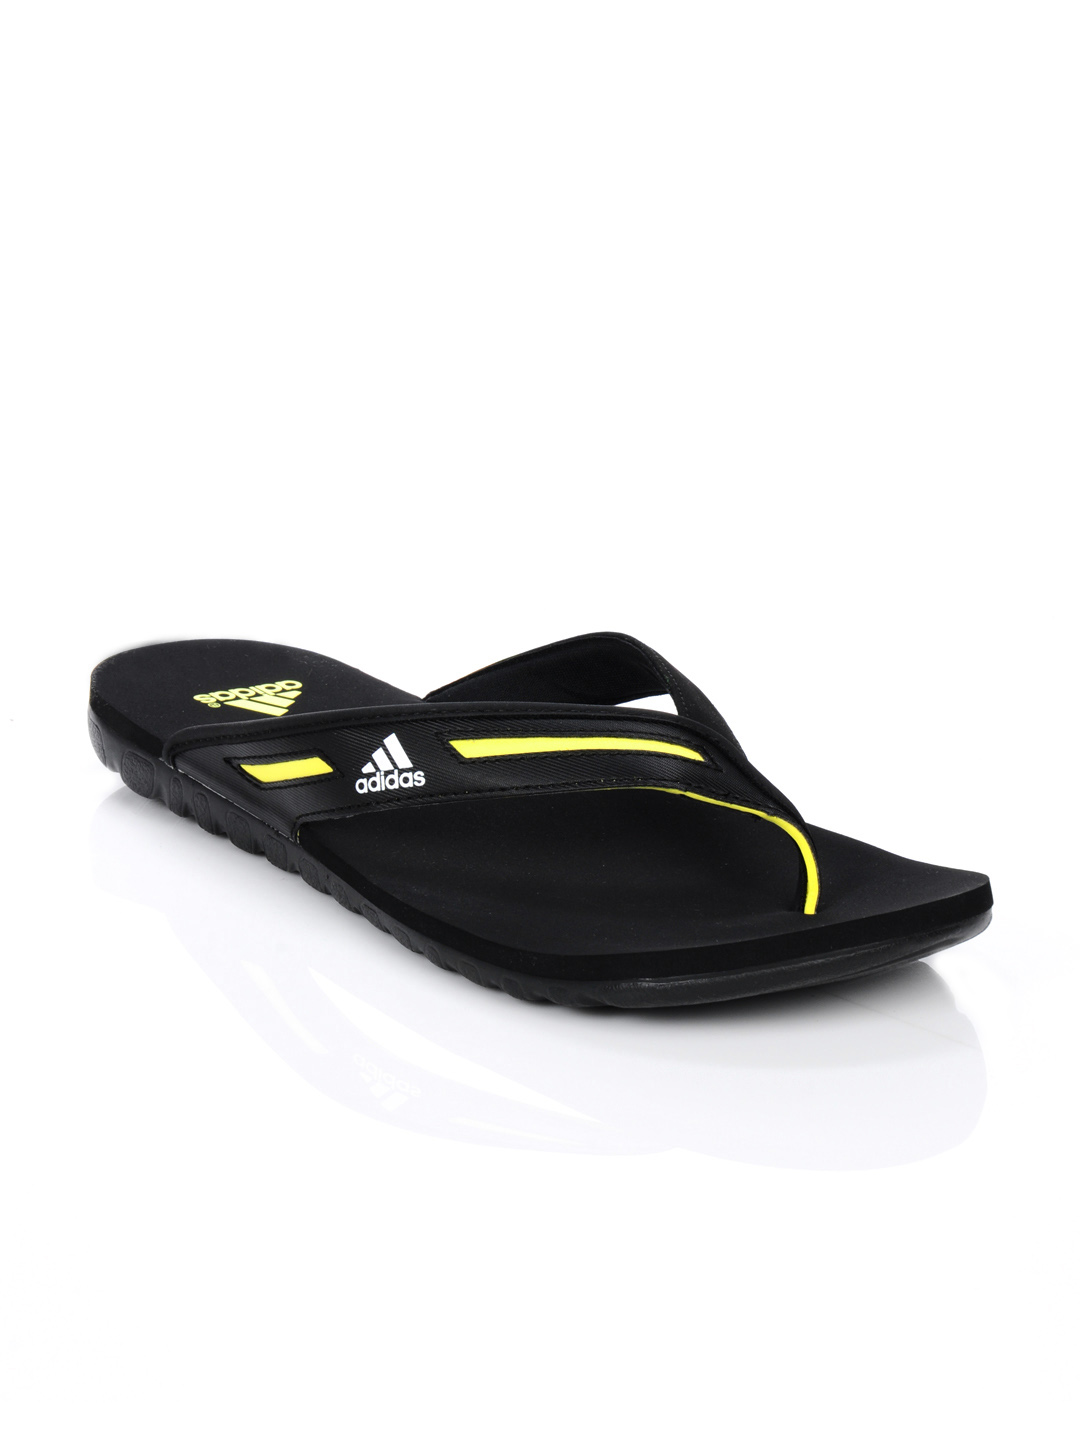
ADIDAS Men Calo Black Flip Flops
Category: Footwear / Flip Flops / Flip Flops
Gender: Men
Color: Black
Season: Fall 2012
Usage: Casual